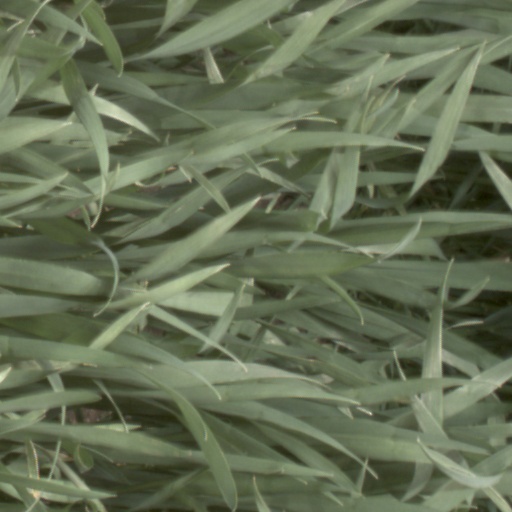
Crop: wheat